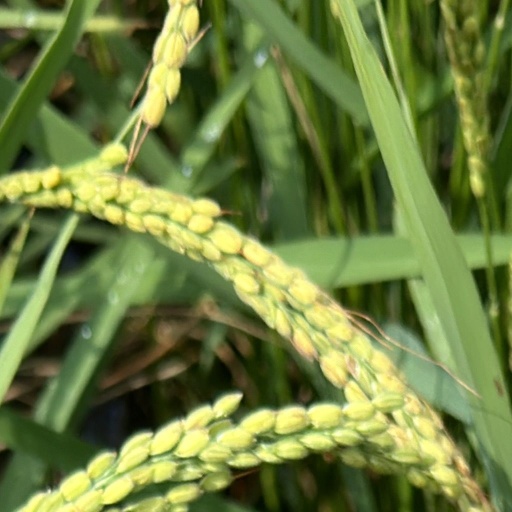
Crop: rice